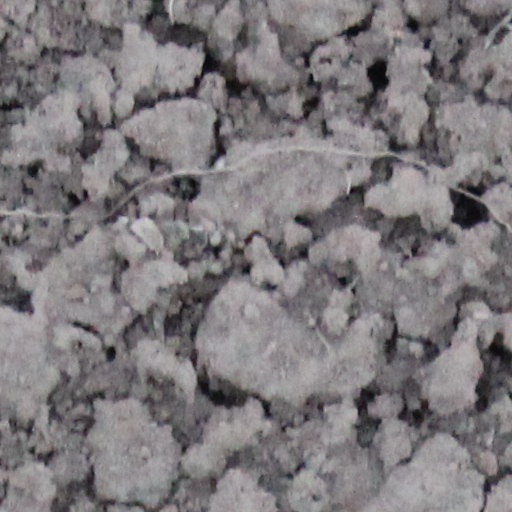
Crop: wheat